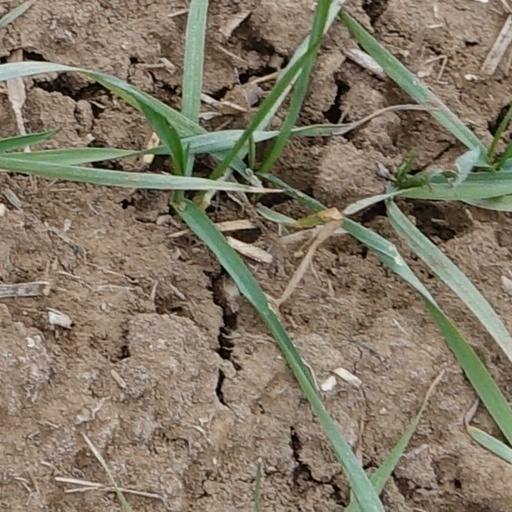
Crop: wheat